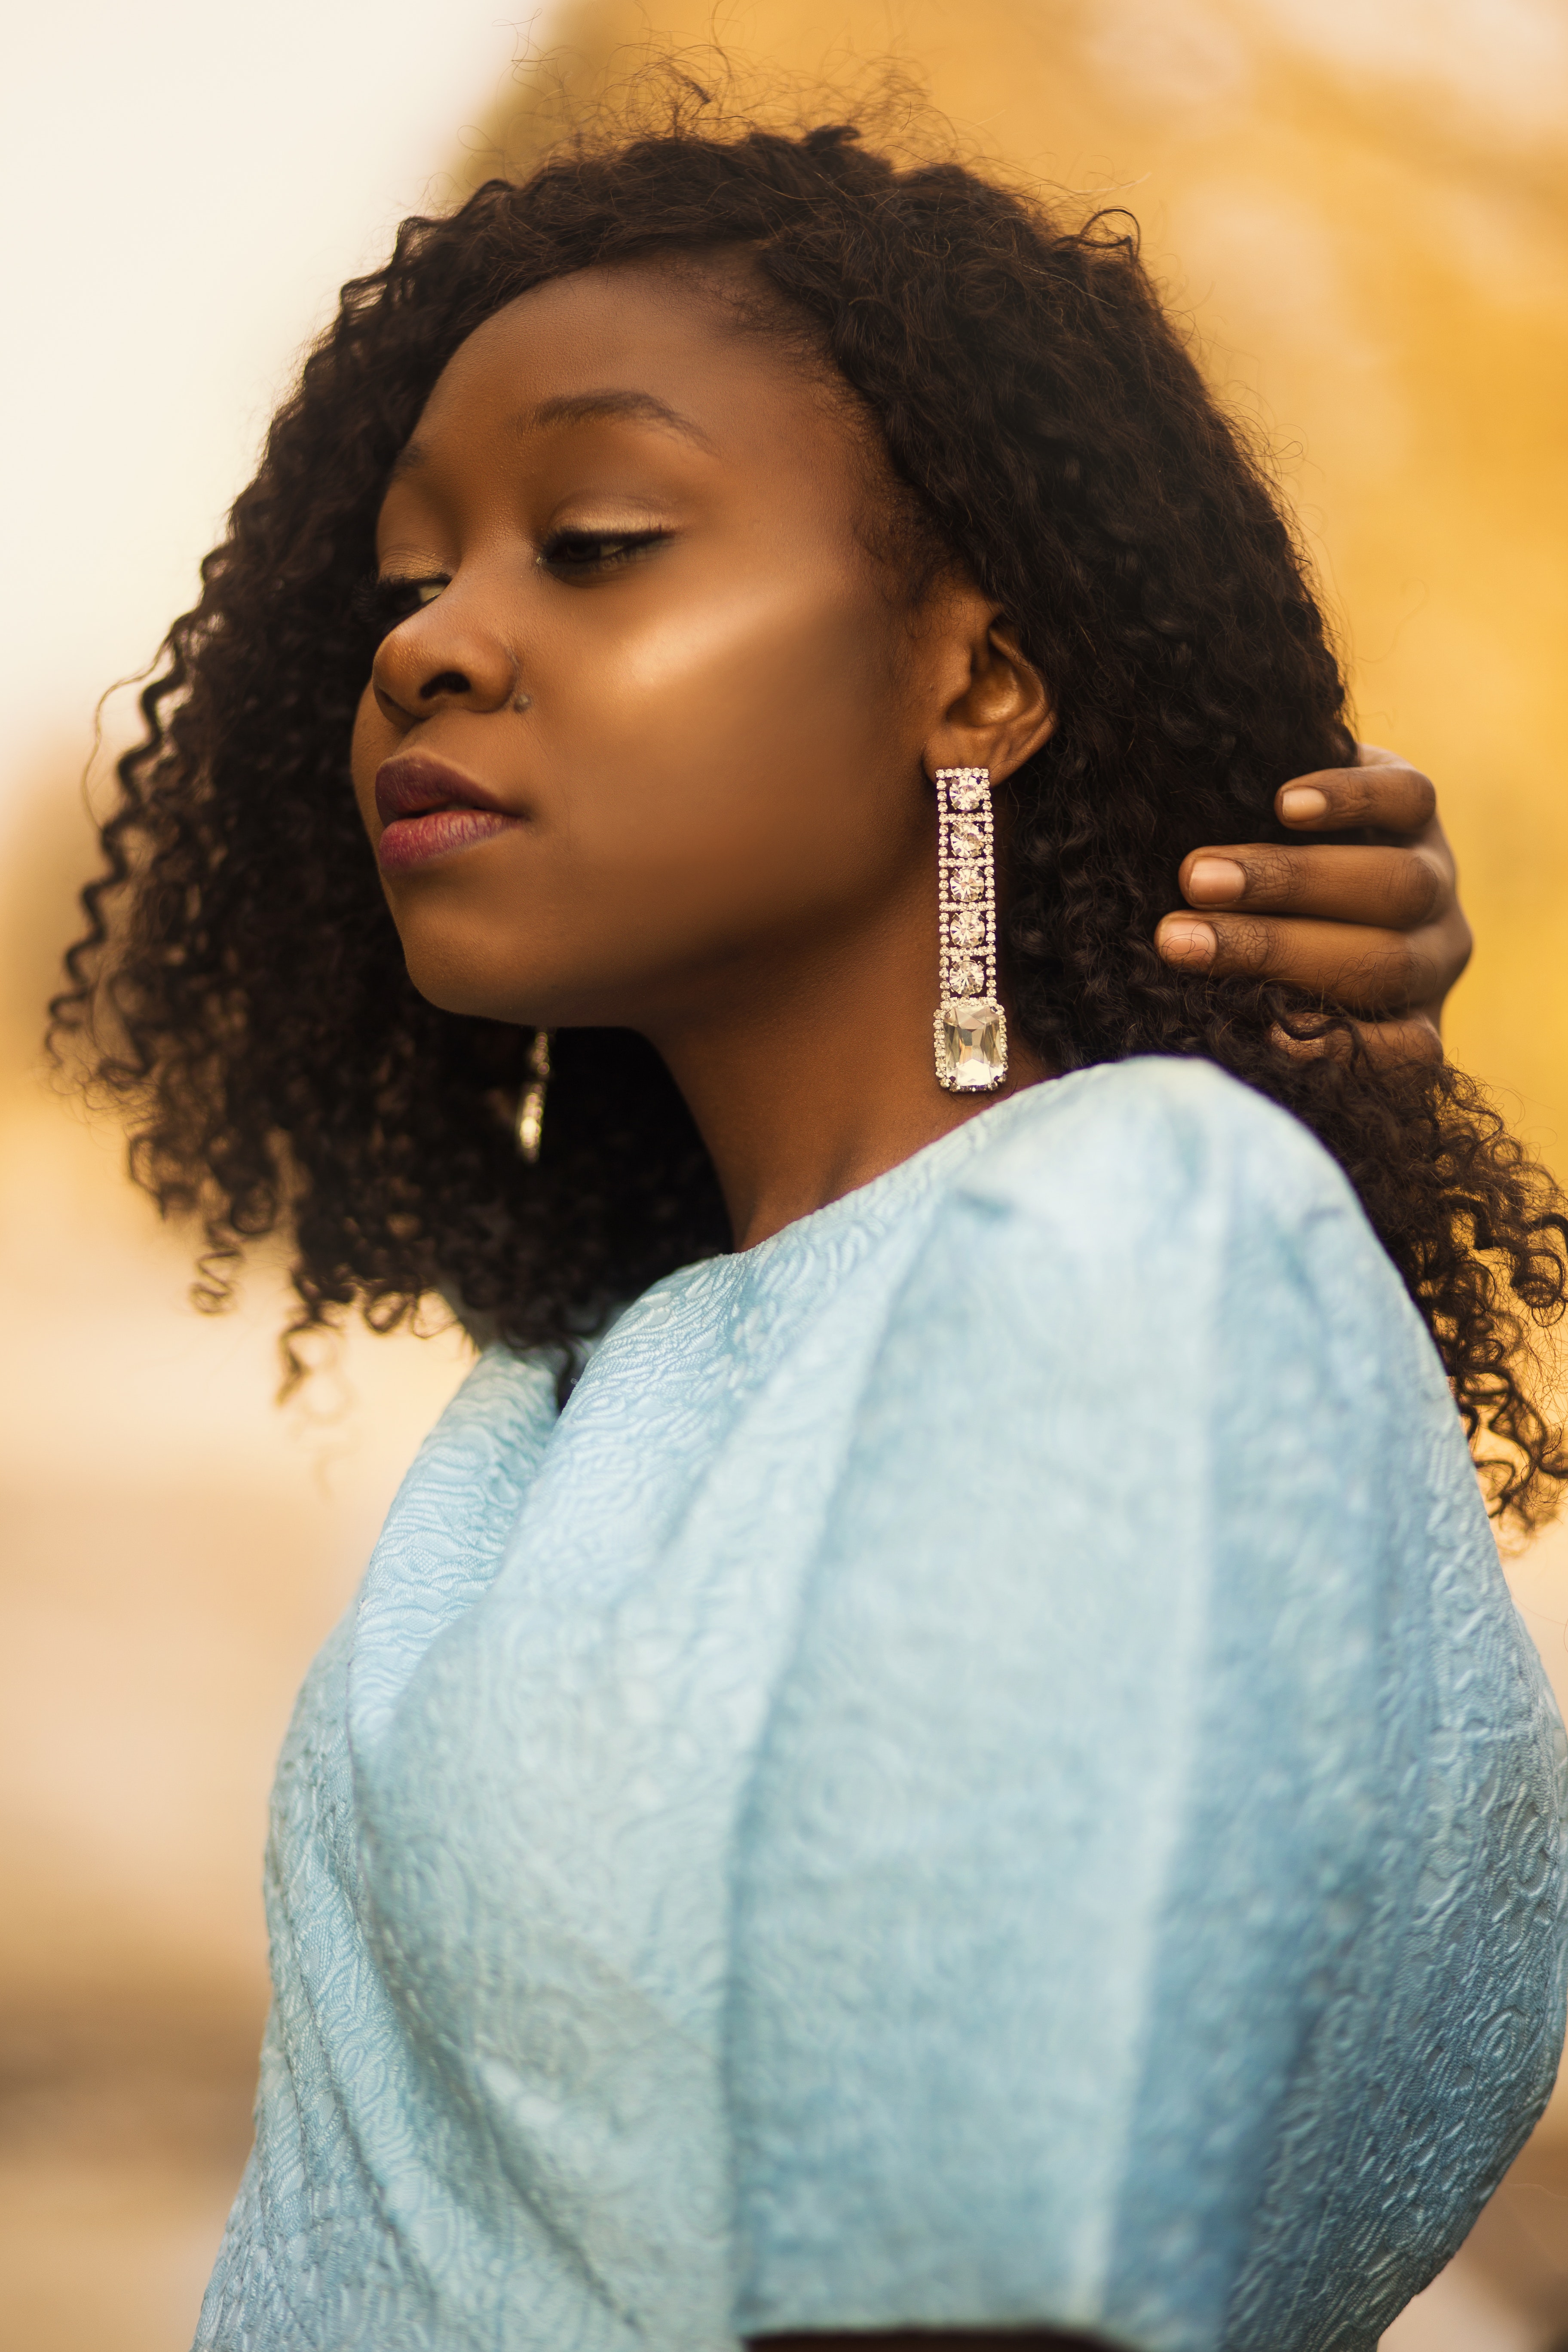
hair, hairstyle, beauty, lip, forehead, human, black hair, long hair, S curl, photo shoot, photography, afro, jheri curl, model, Lace wig